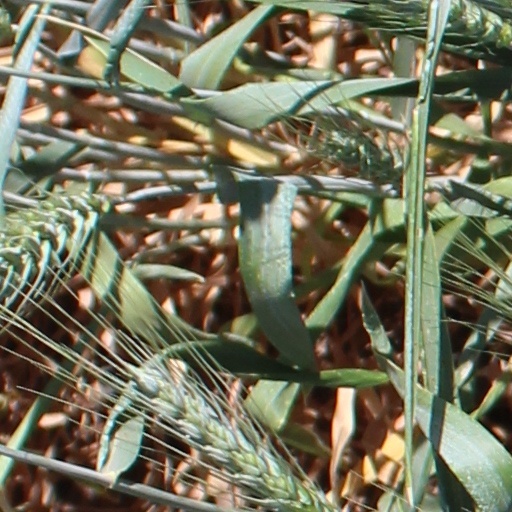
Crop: wheat